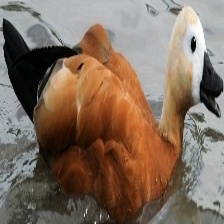
Species: RUDDY SHELDUCK
Scientific name: TADORNA FERRUGINEA
ImageNet parent category: drake